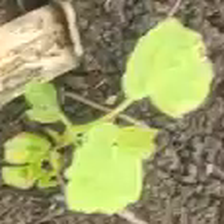
Weed species: Little_Mallow(Malva parviflora)